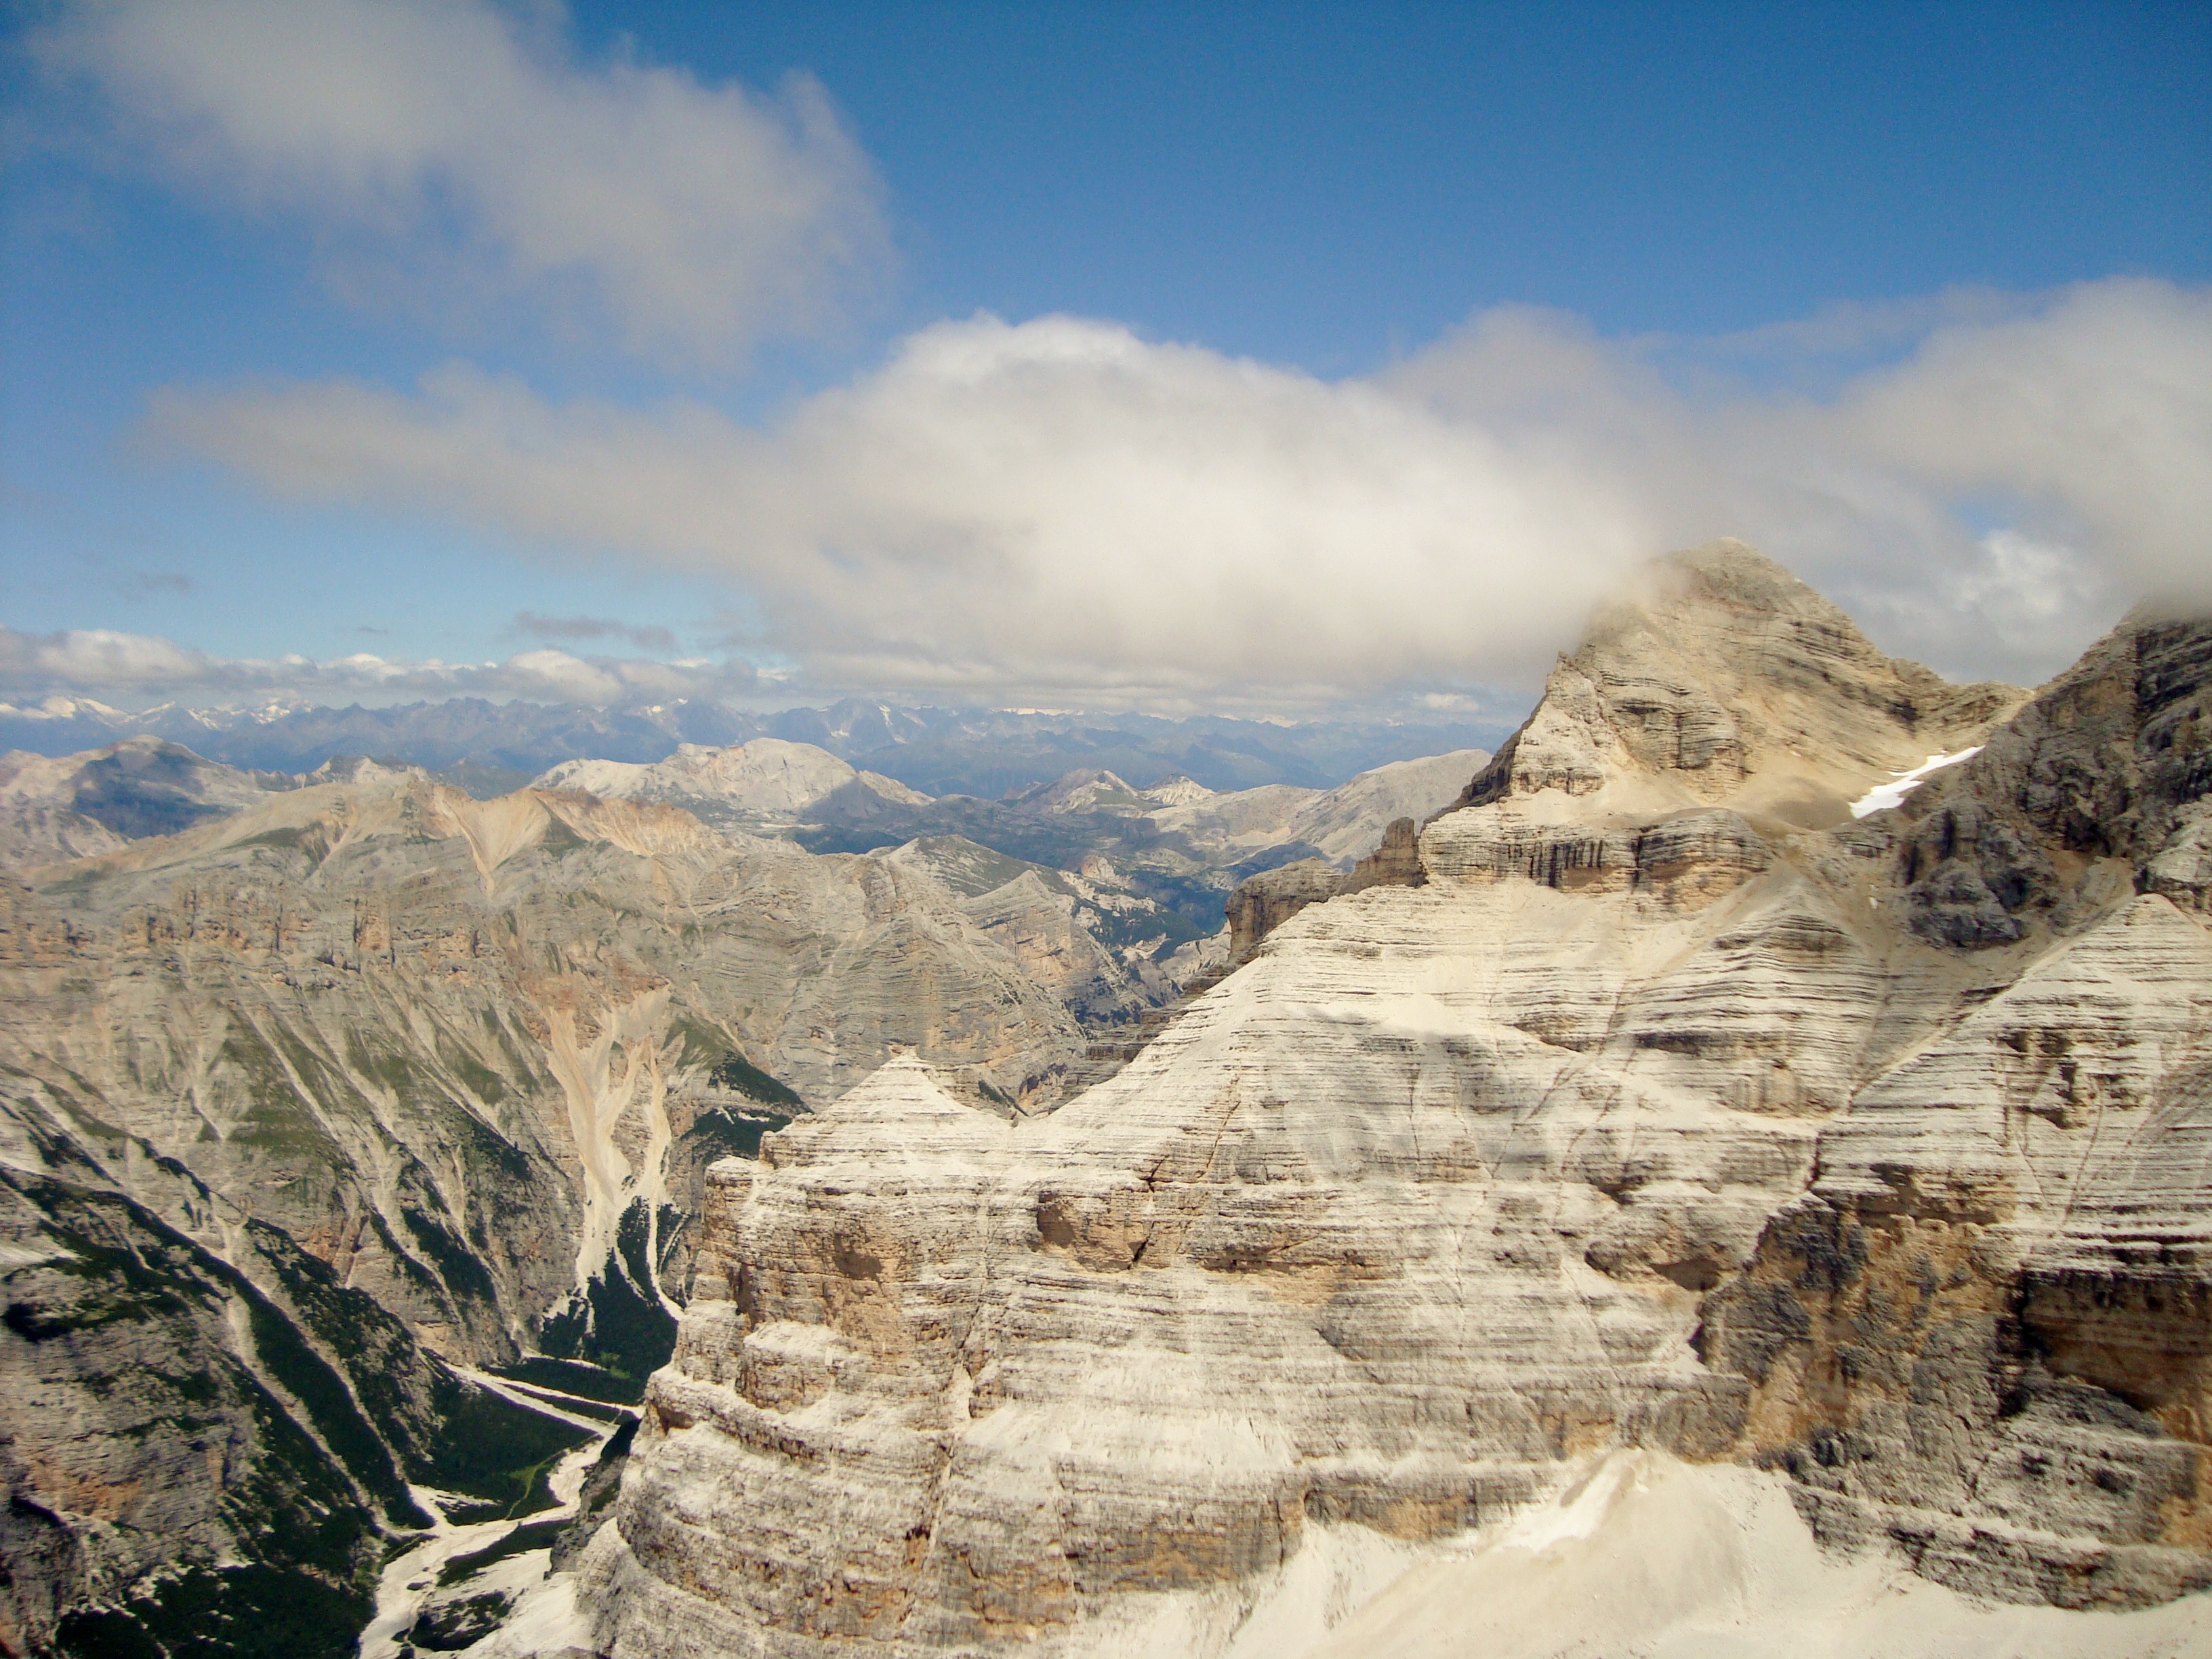
landscape, wilderness, walking, mountain, snow, winter, adventure, valley, mountain range, ridge, summit, geology, alps, badlands, plateau, landform, mountain pass, geographical feature, mountainous landforms